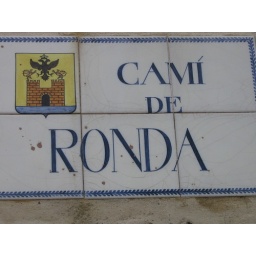
street sign in Alcudia